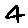
Label: 4